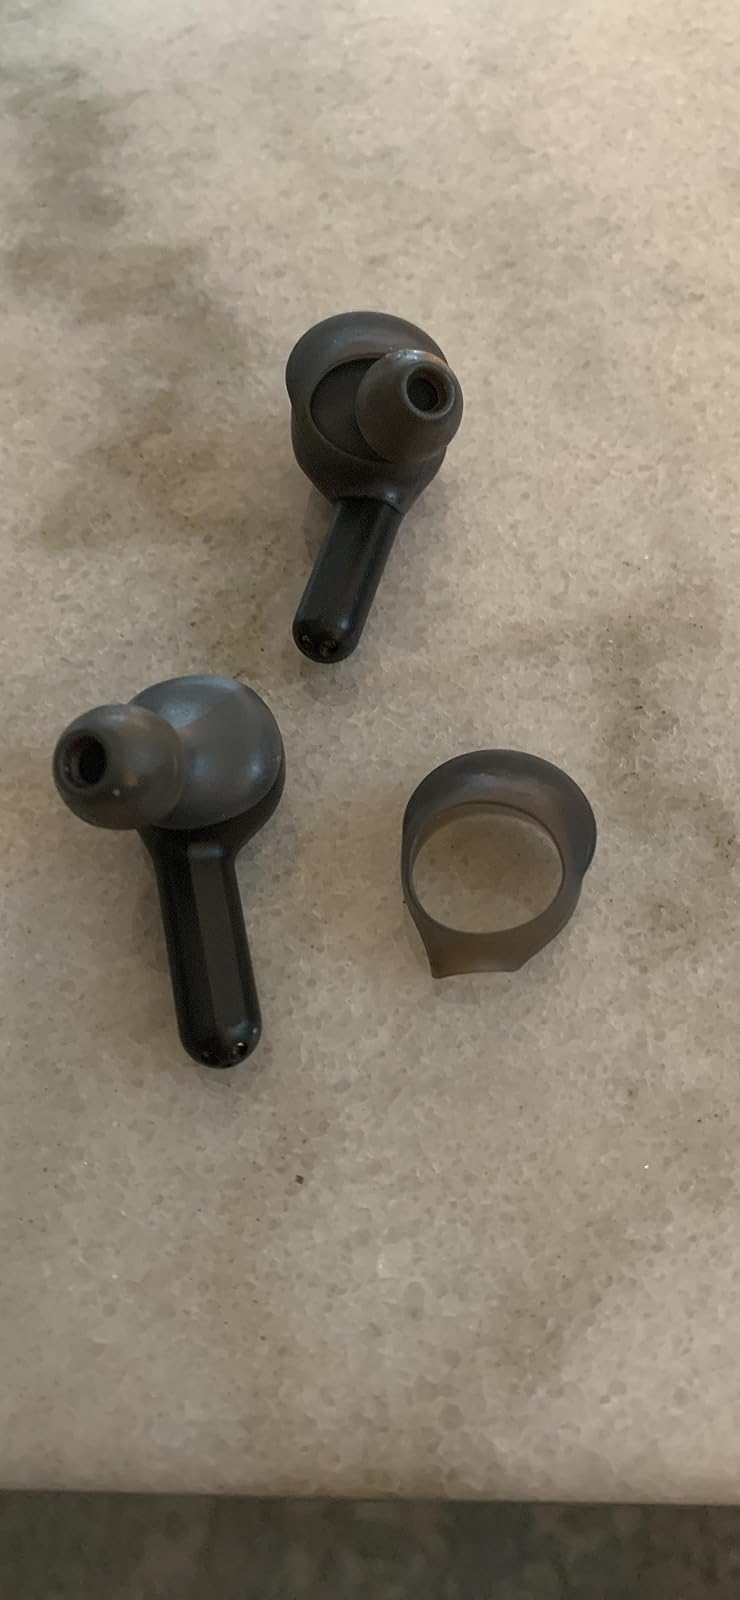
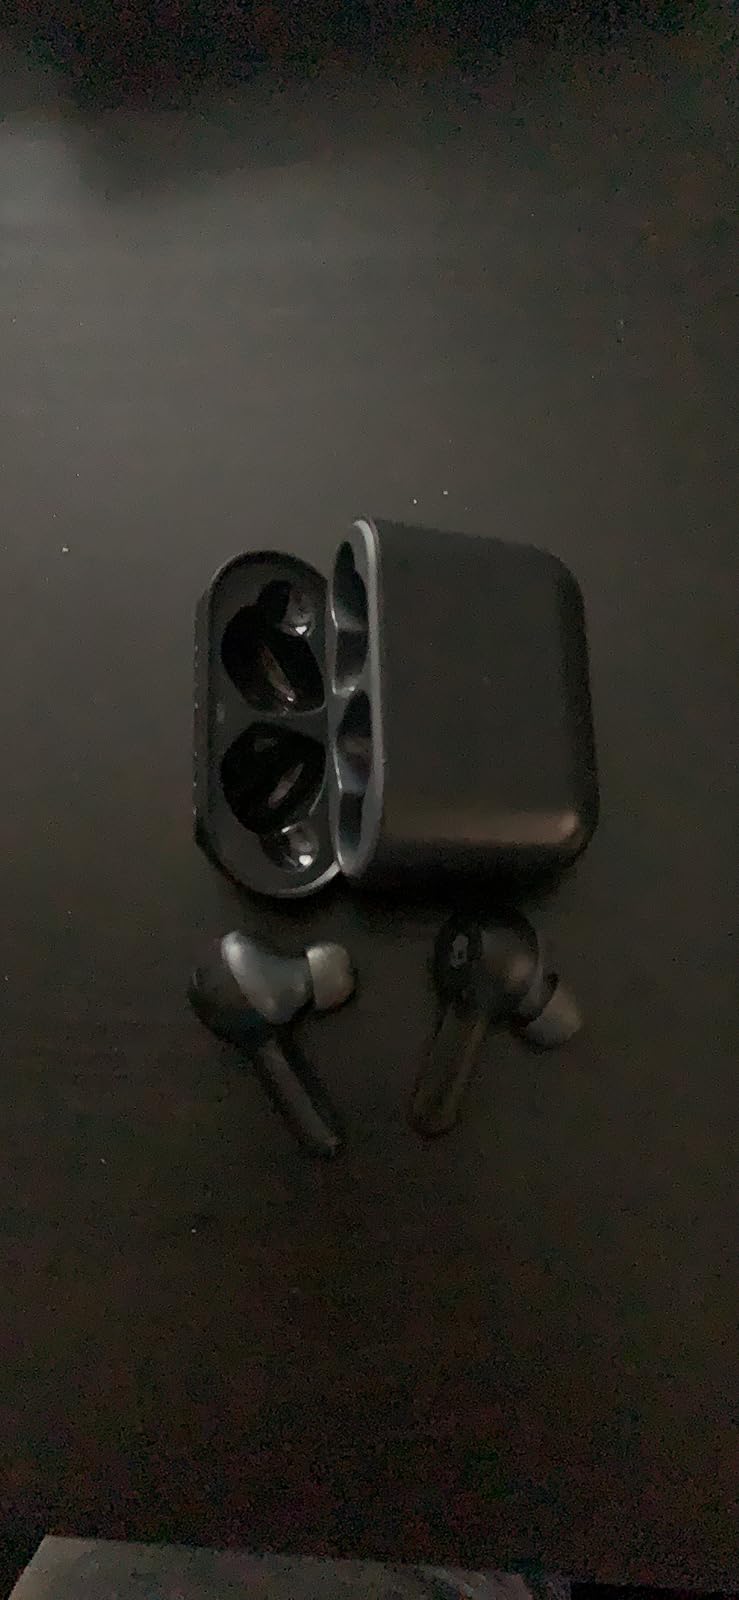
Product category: earbuds
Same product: yes